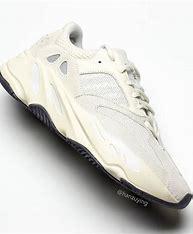
Brand: Adidas
Model: Yeezy Boost 700